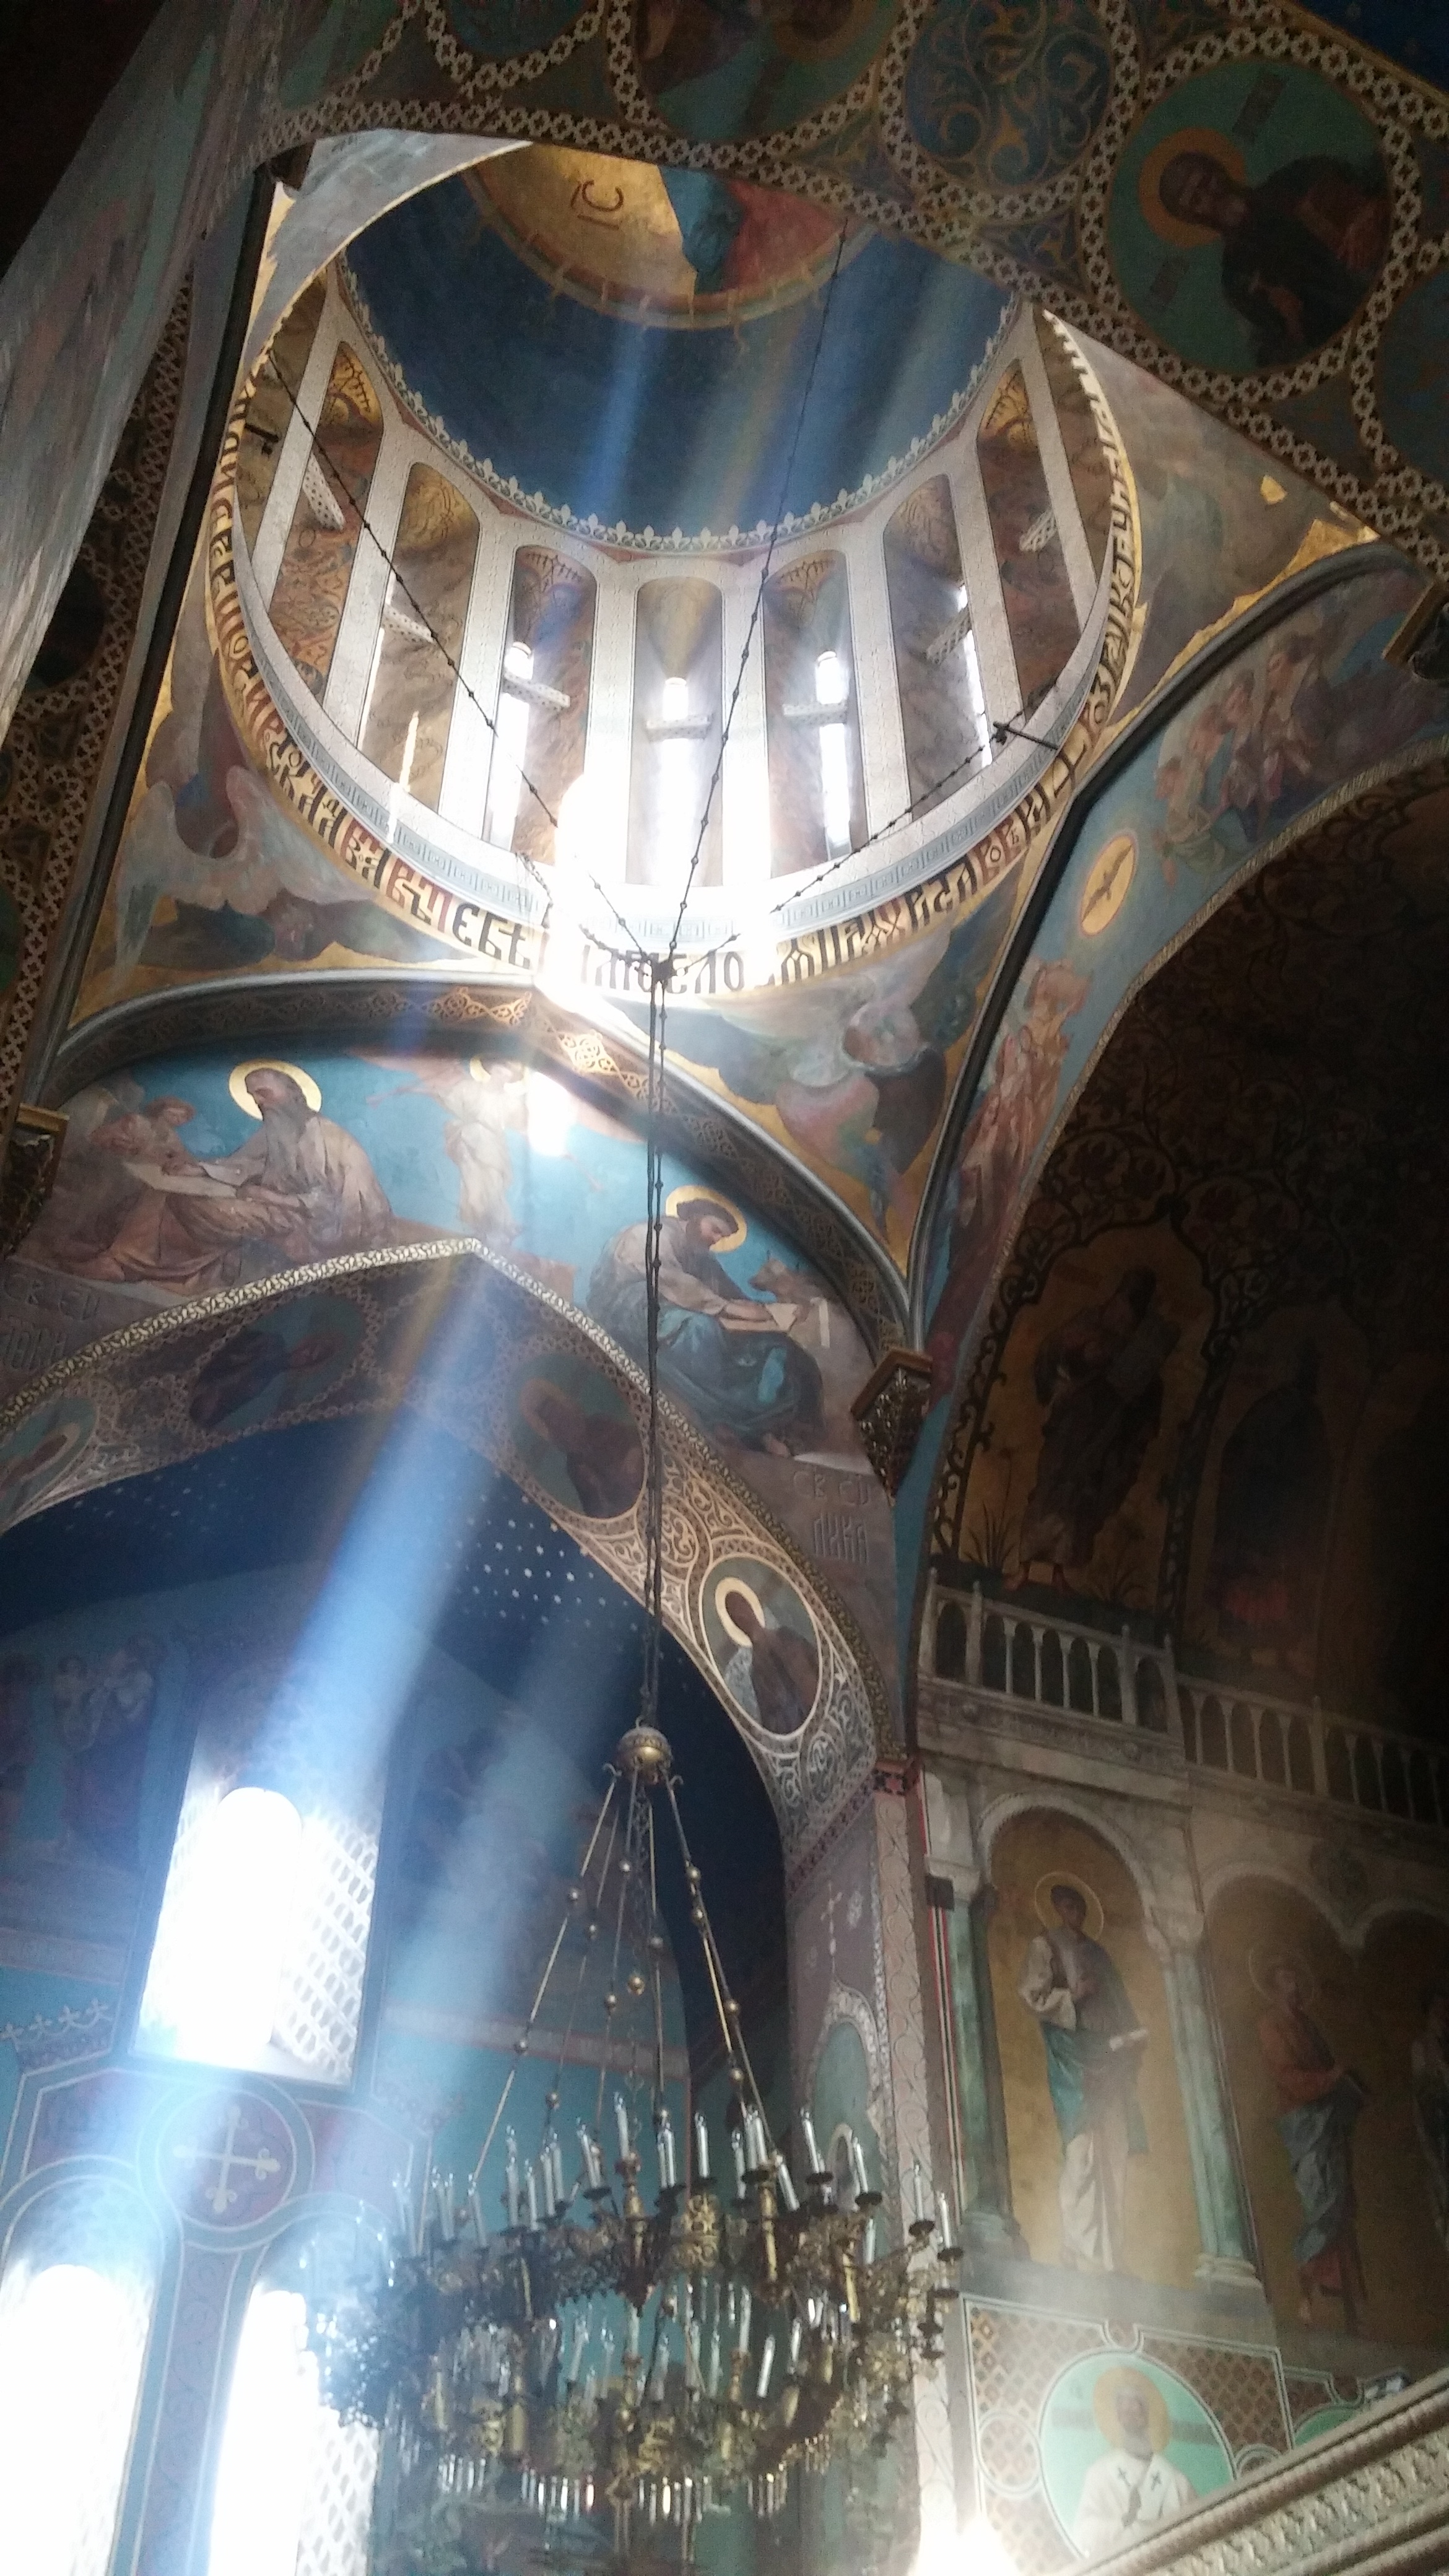
building, religion, church, cathedral, place of worship, temple, basilica, dome, ancient history